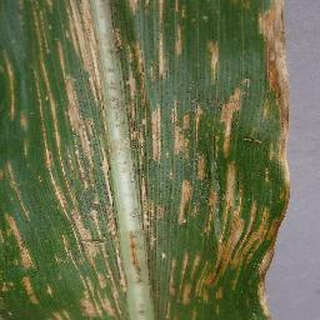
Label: corn_cercospora_leaf_spot